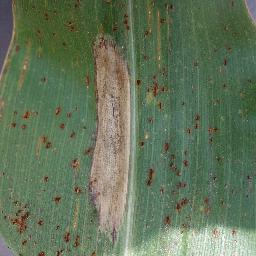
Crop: corn
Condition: (maize)_northern_blight